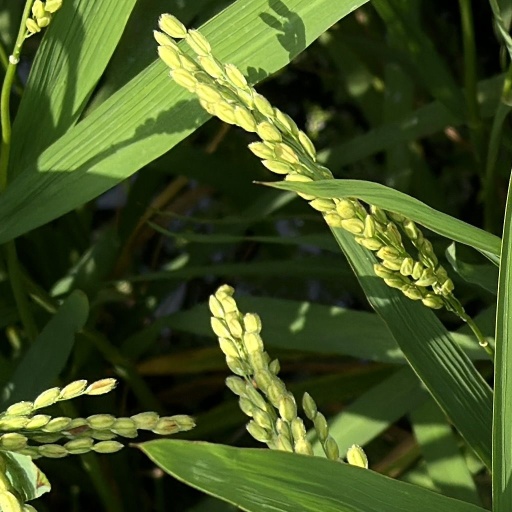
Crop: rice